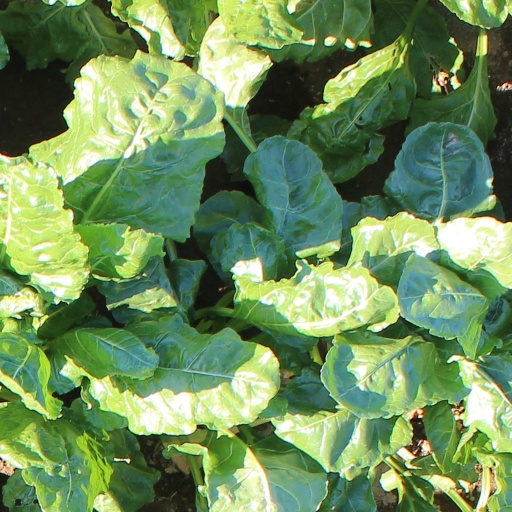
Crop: sugar beet